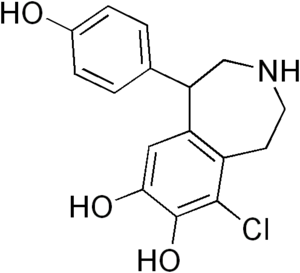
La benzoazépine est un composé hétérocyclique bicylique, constitué d'un cycle d'azépine fusionné avec un cycle de benzène.